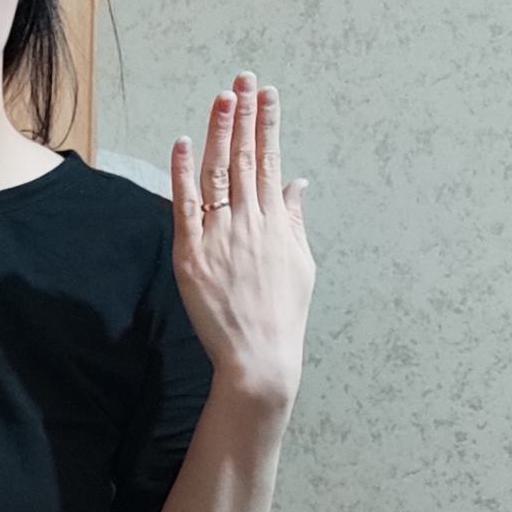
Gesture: stop_inverted